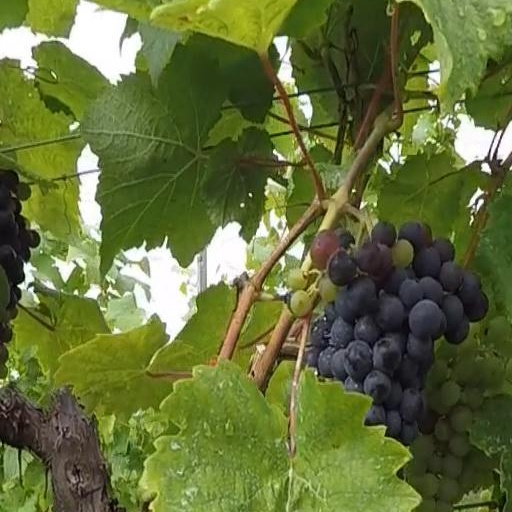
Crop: grape